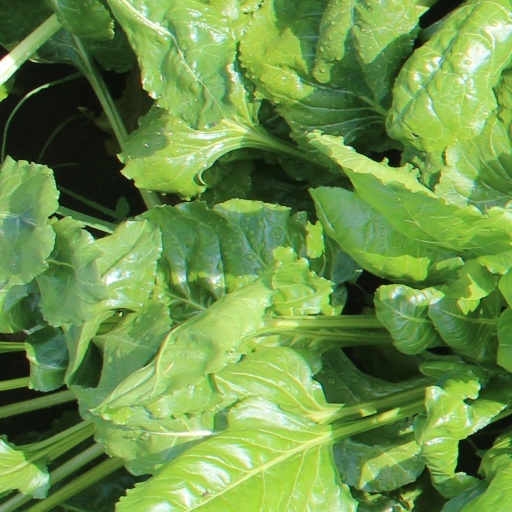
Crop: sugar beet